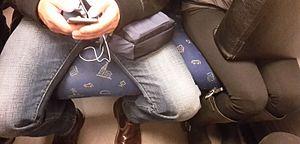
Le manspreading, en anglais manspreading ou man-sitting, est un concept développé par des féministes américaines pour désigner une posture adoptée par certains hommes dans les transports en commun, consistant à s'asseoir en écartant les cuisses et en occupant alors plus que la largeur d'un siège. Toutefois la définition exclut le manque de place, par exemple lorsque les sièges sont trop rapprochés pour permettre à deux passagers d'être assis face à face sans écarter les jambes ou lorsqu'un bagage encombre l'espace. Le terme peut se traduire en français par « étalement masculin ». Il est particulièrement relayé sur les réseaux sociaux par hashtag. Il s'oppose à la pratique du womancrossing qui est une tendance féminine qui consiste à croiser les jambes dans les transports en communs.